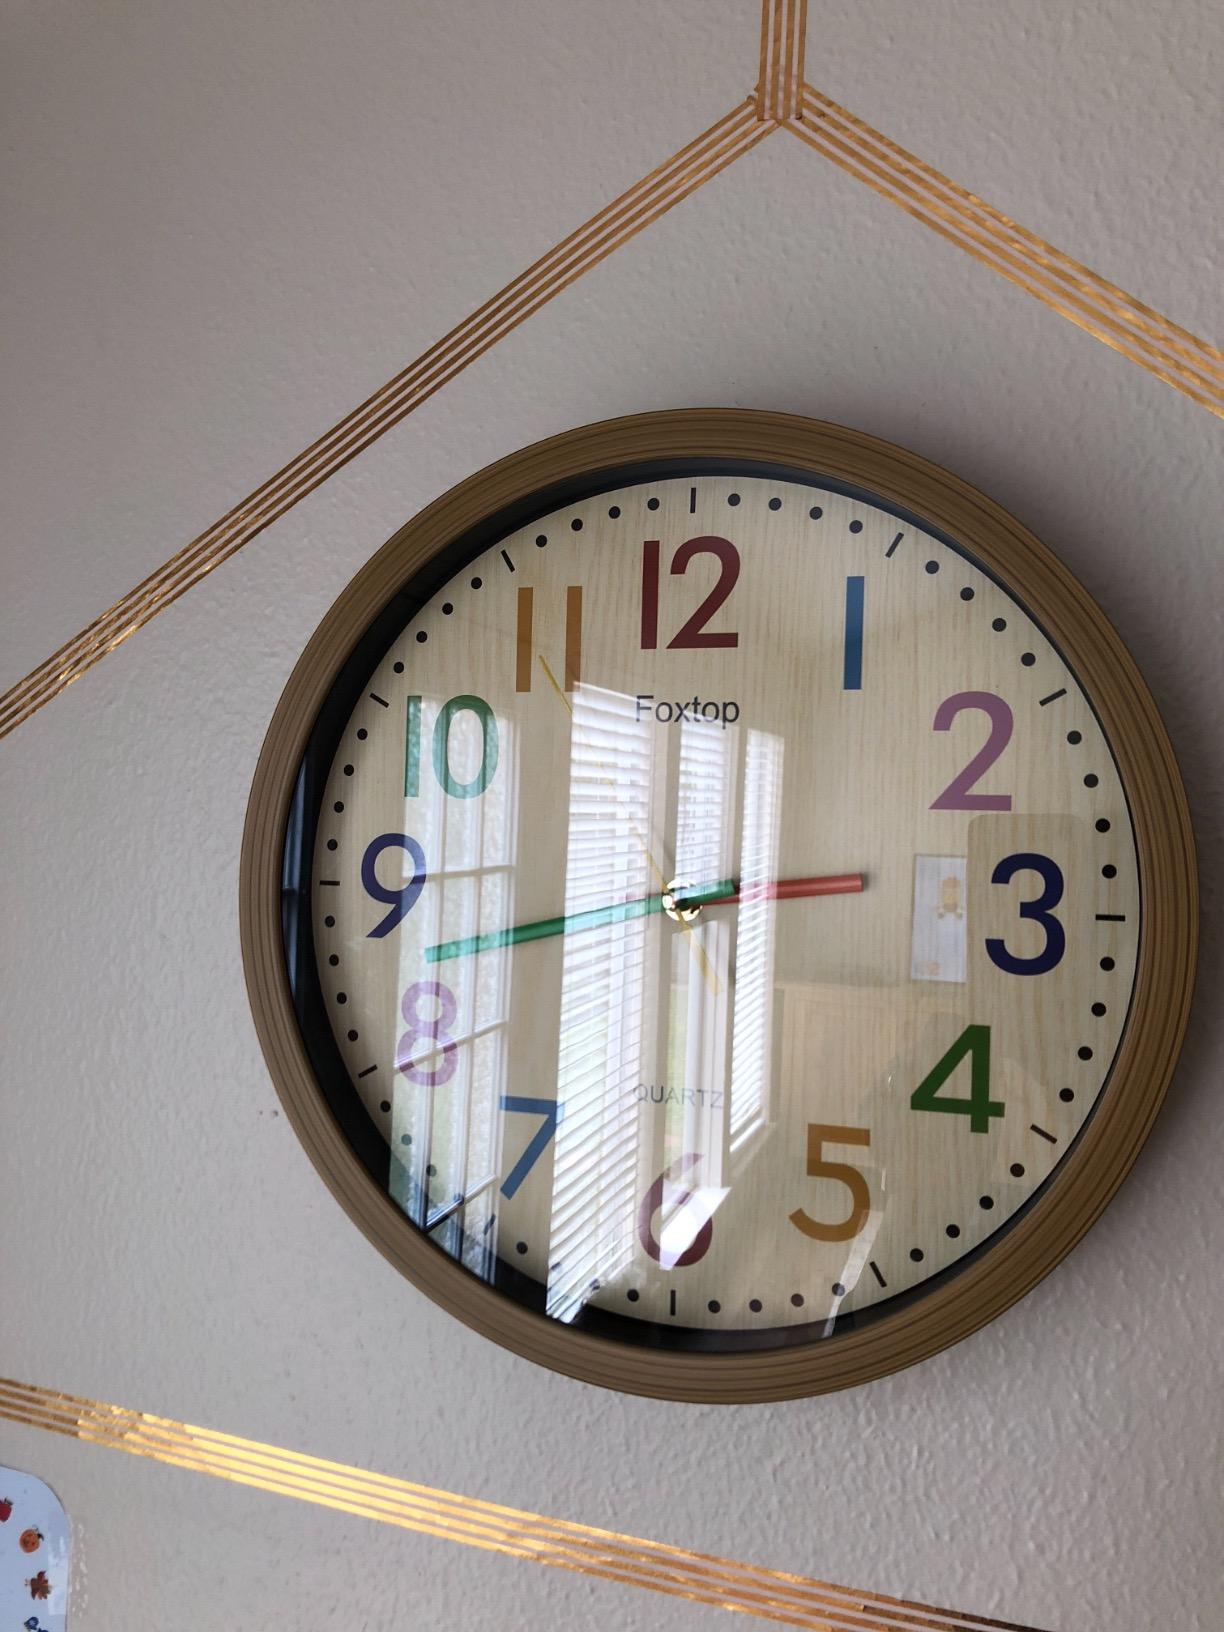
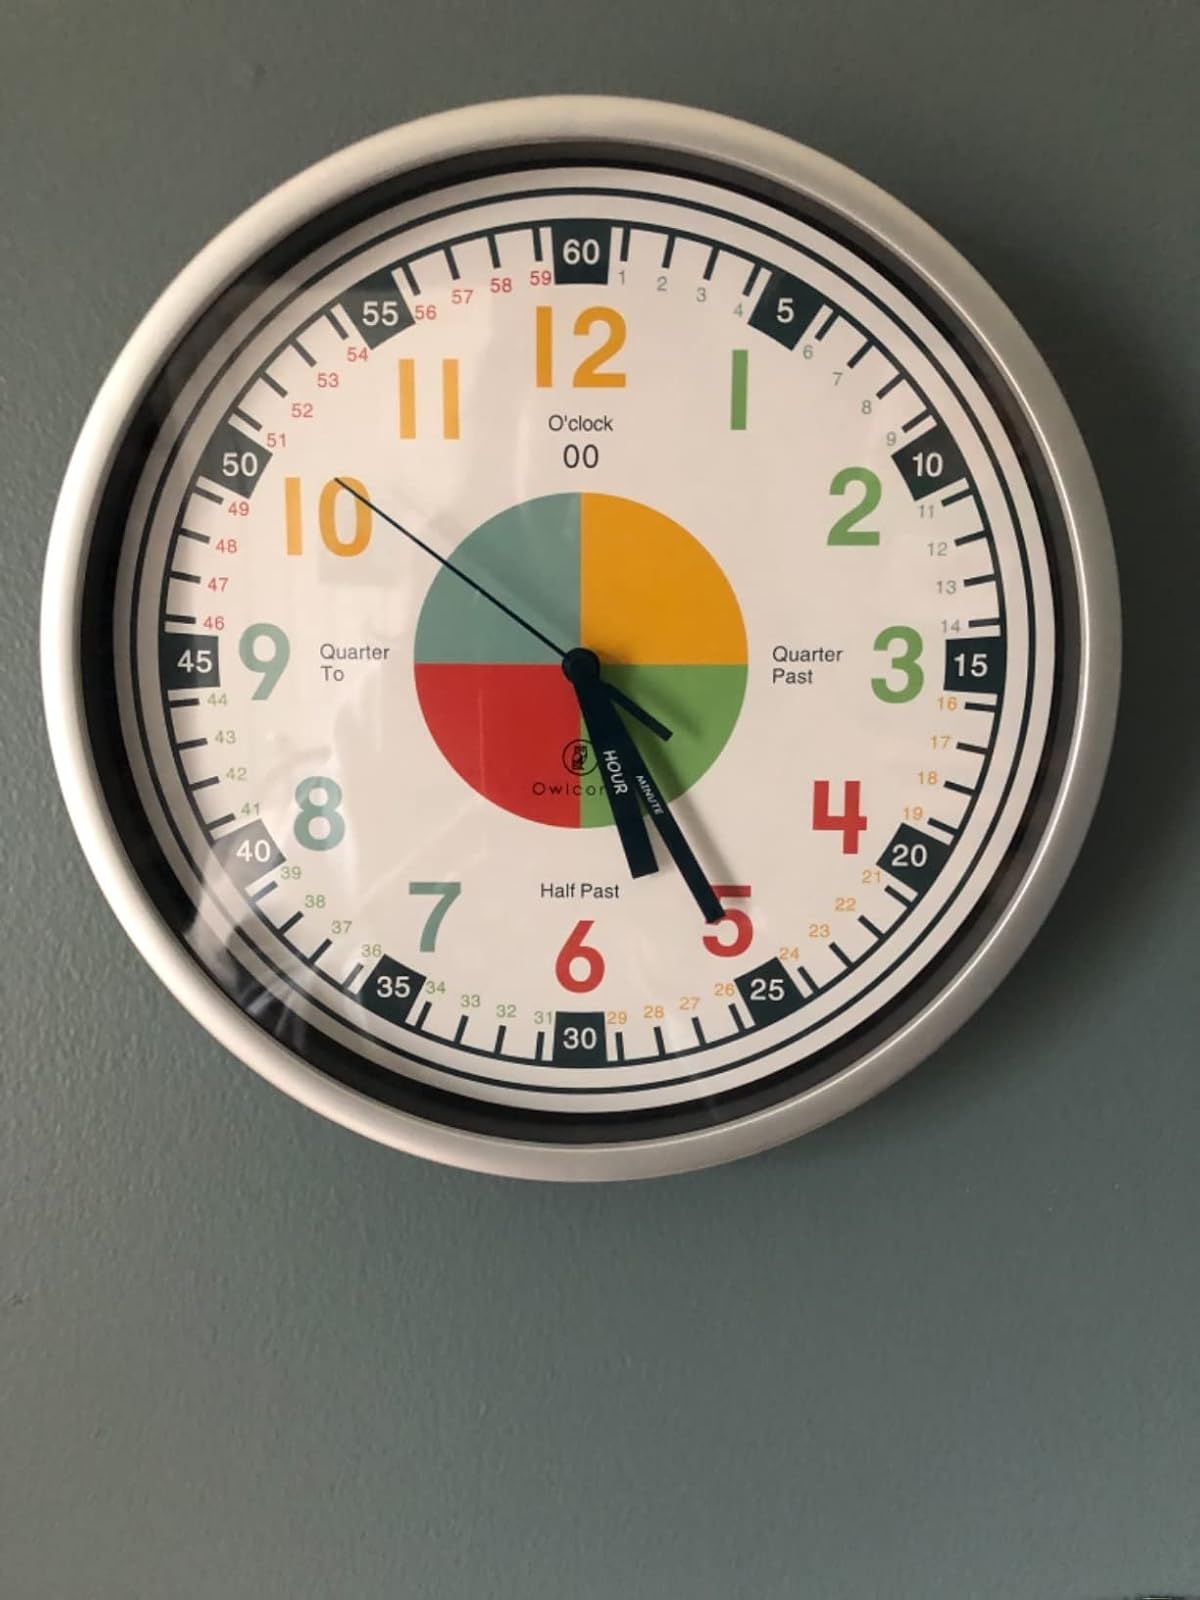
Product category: clock
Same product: no